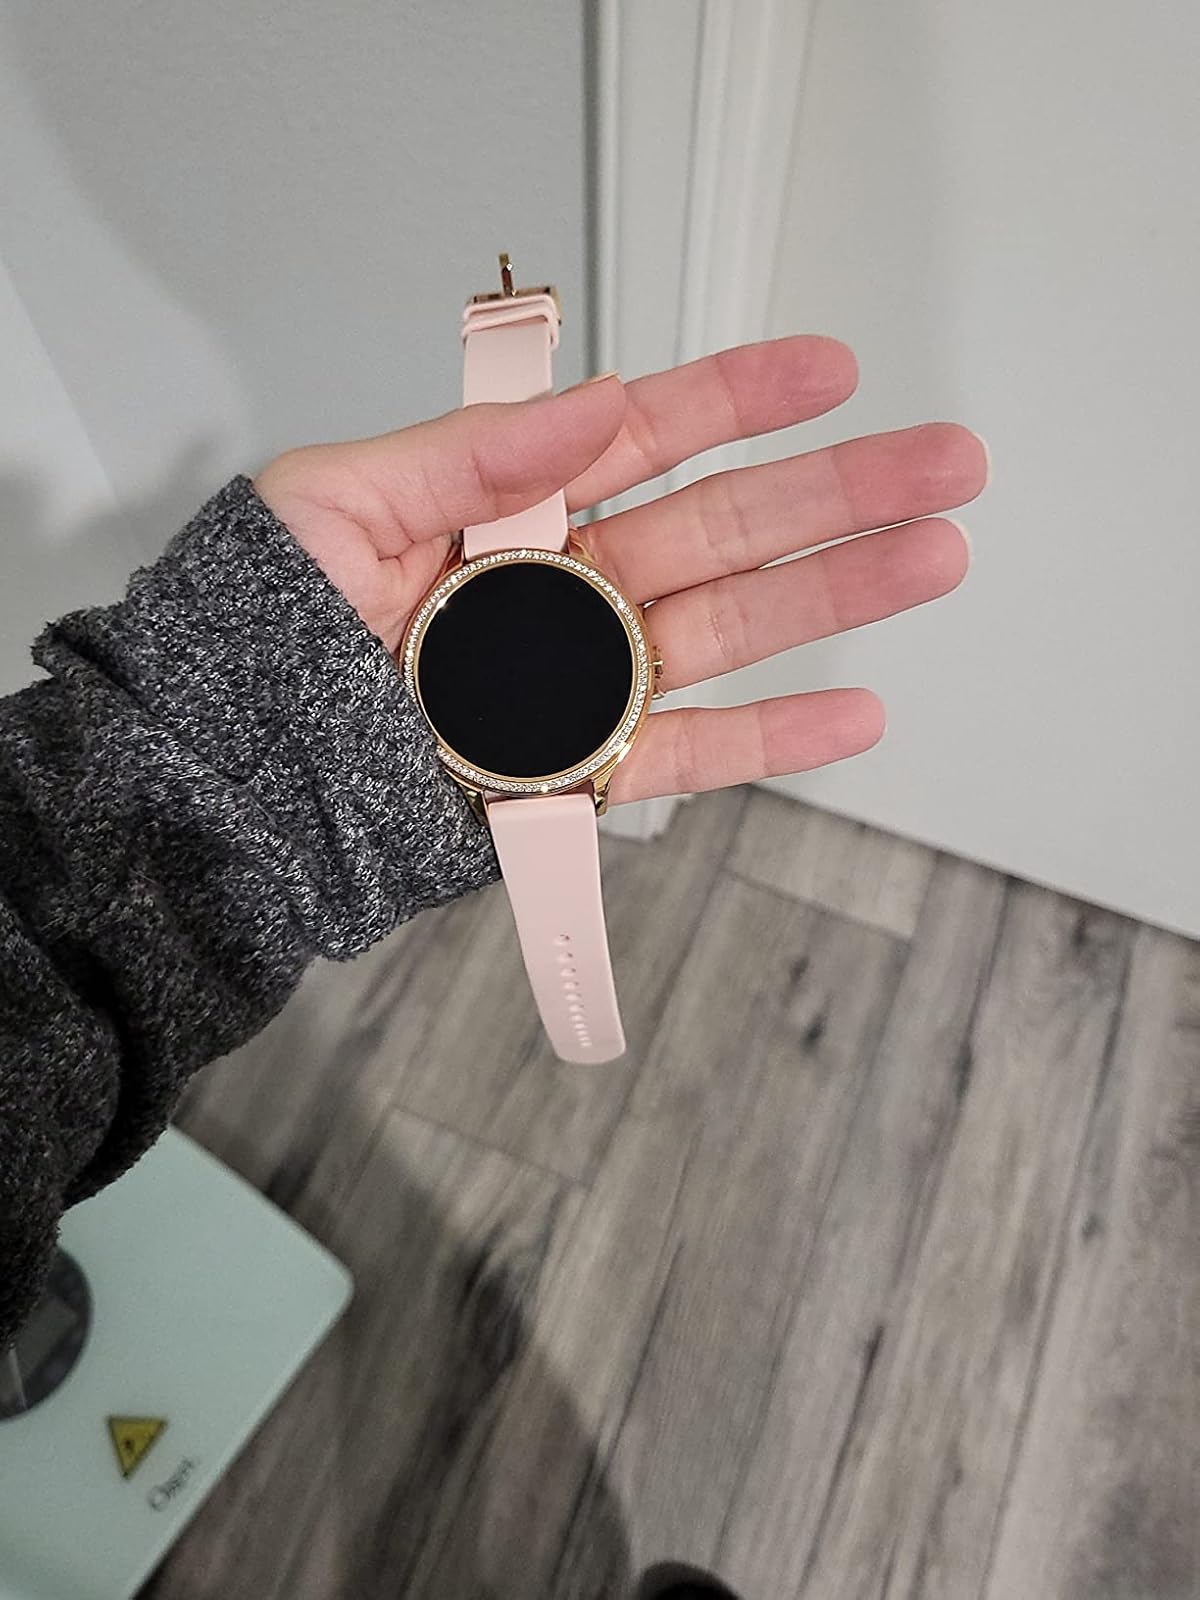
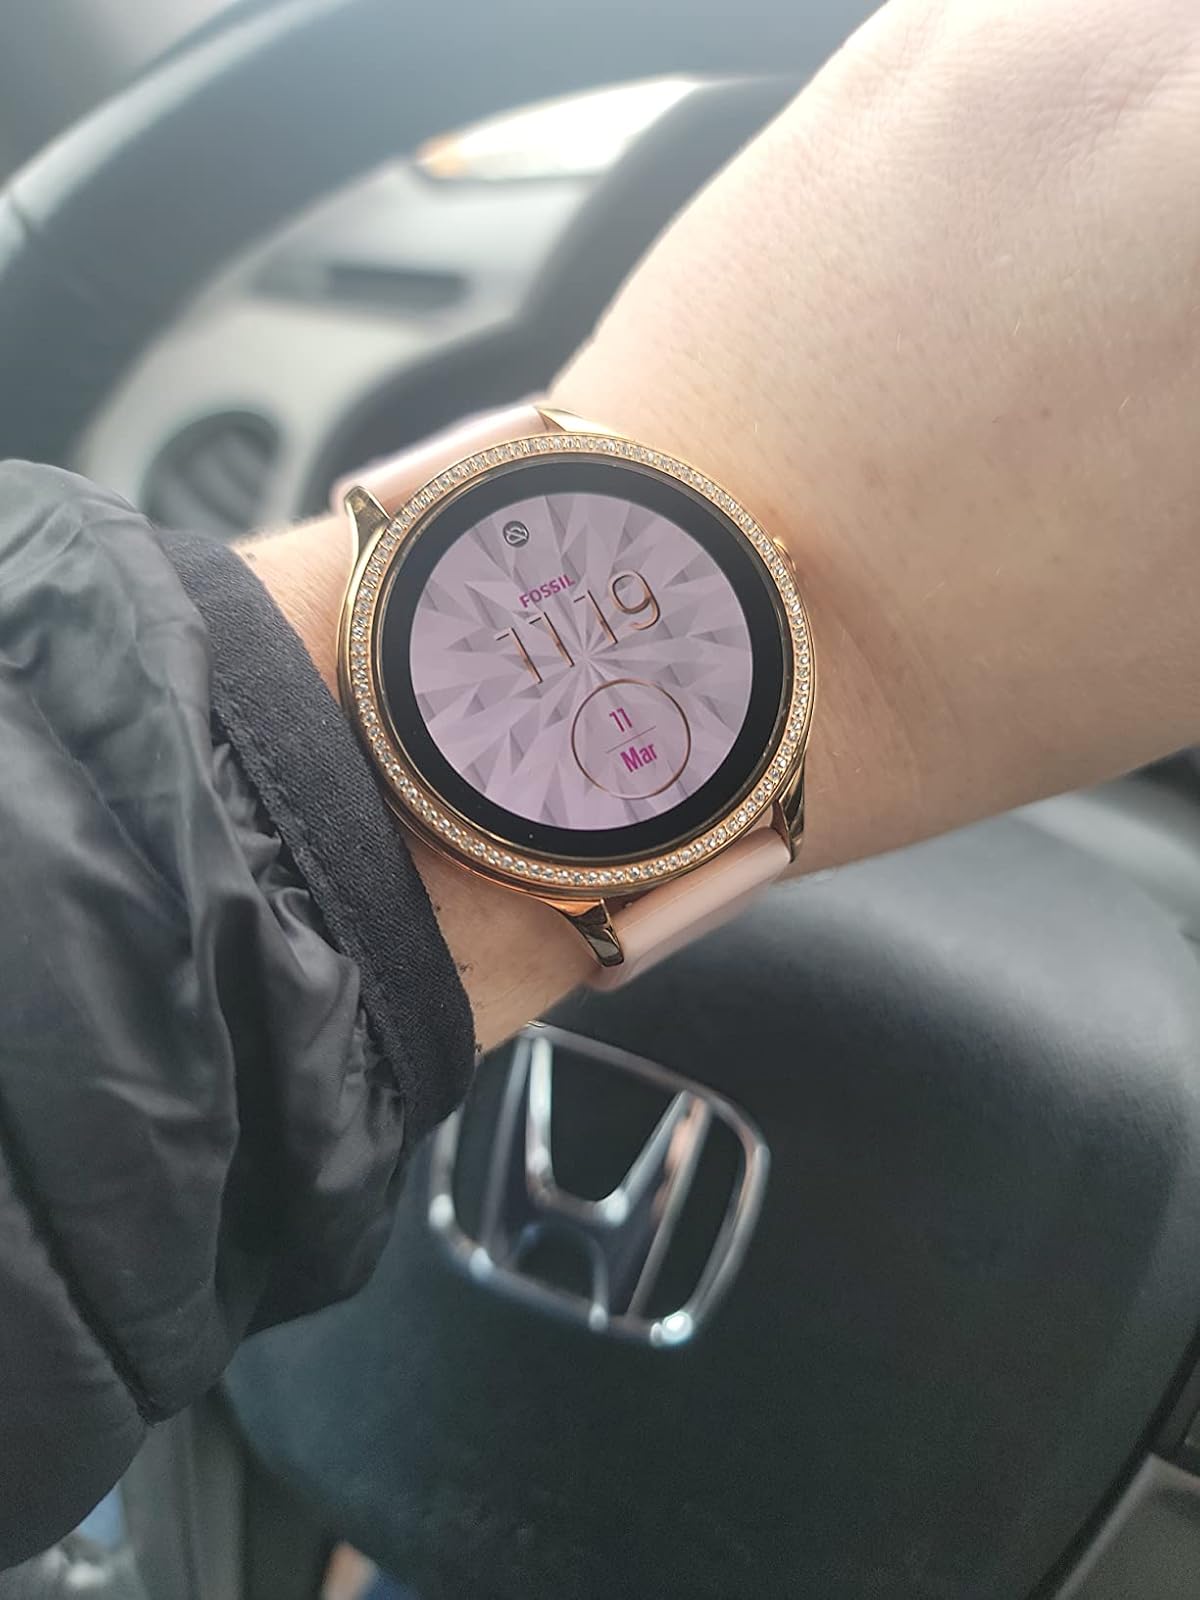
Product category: smartwatch
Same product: yes